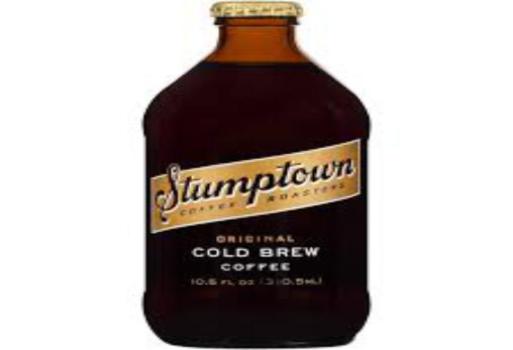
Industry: Food